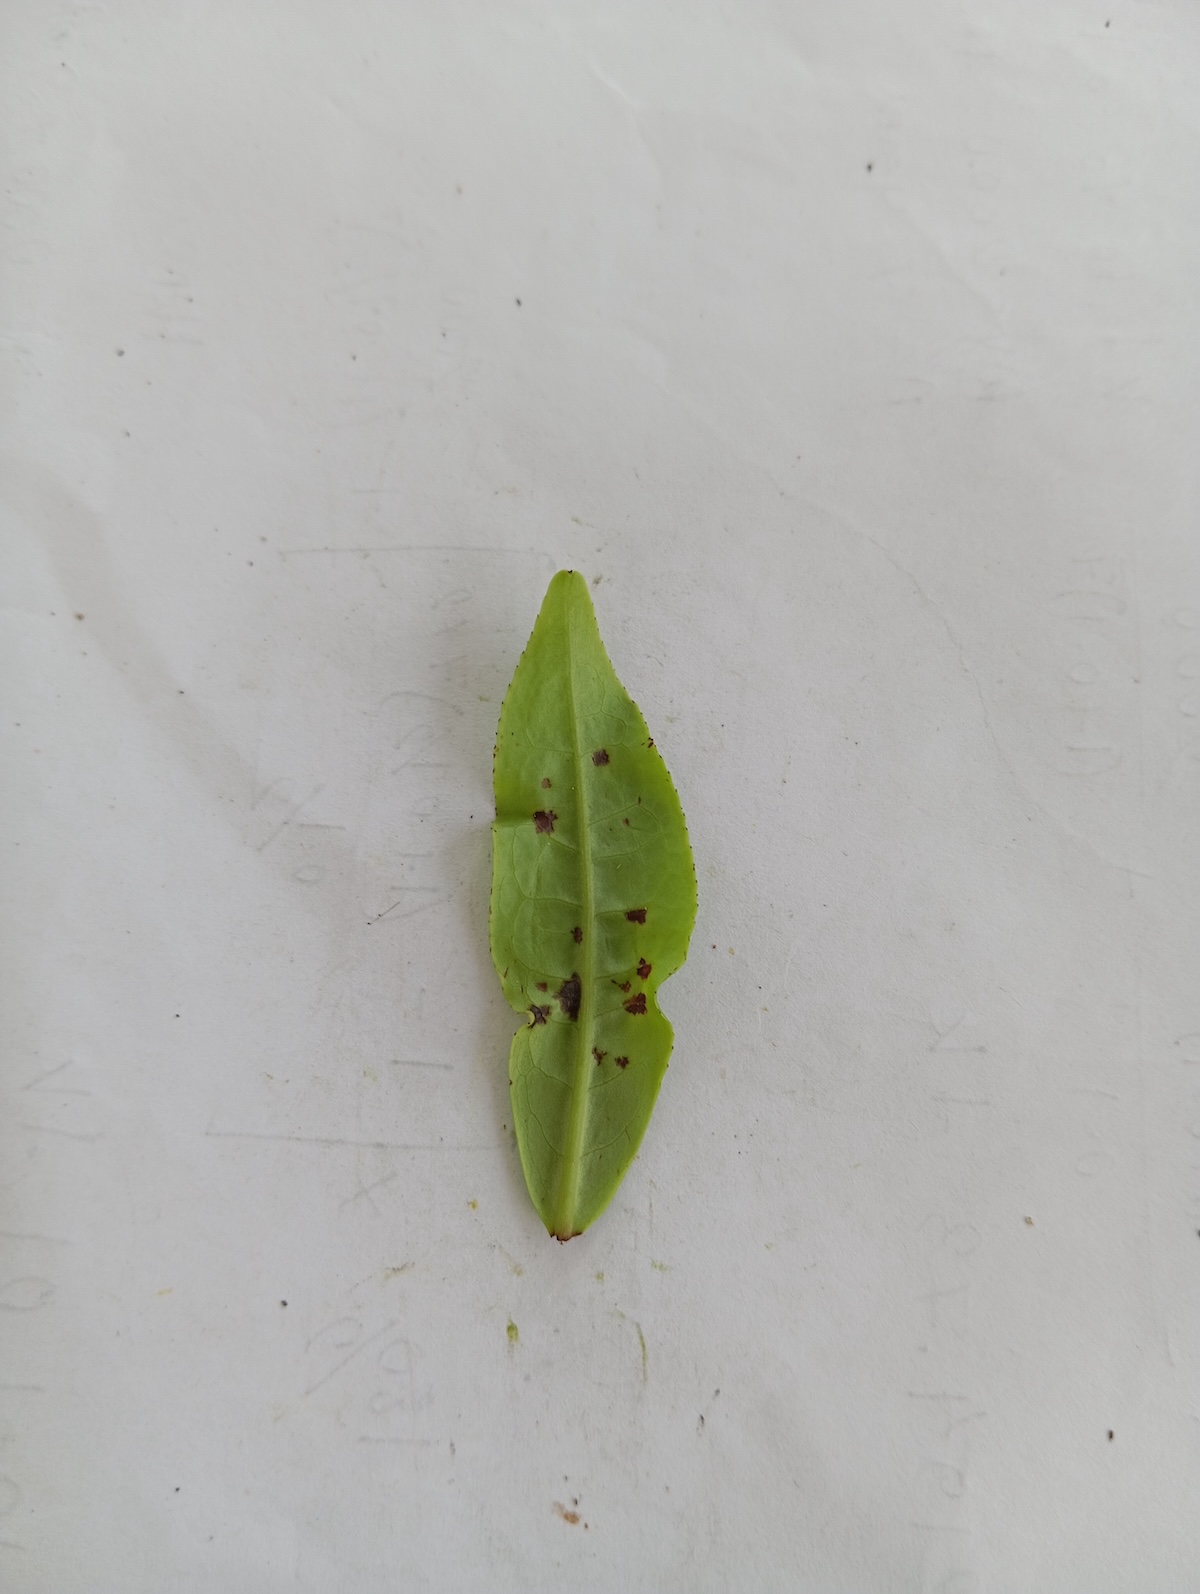
Label: Helopeltis